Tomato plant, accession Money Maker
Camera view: horizontal (90 deg, fisheye); turntable rotation: 90 degrees
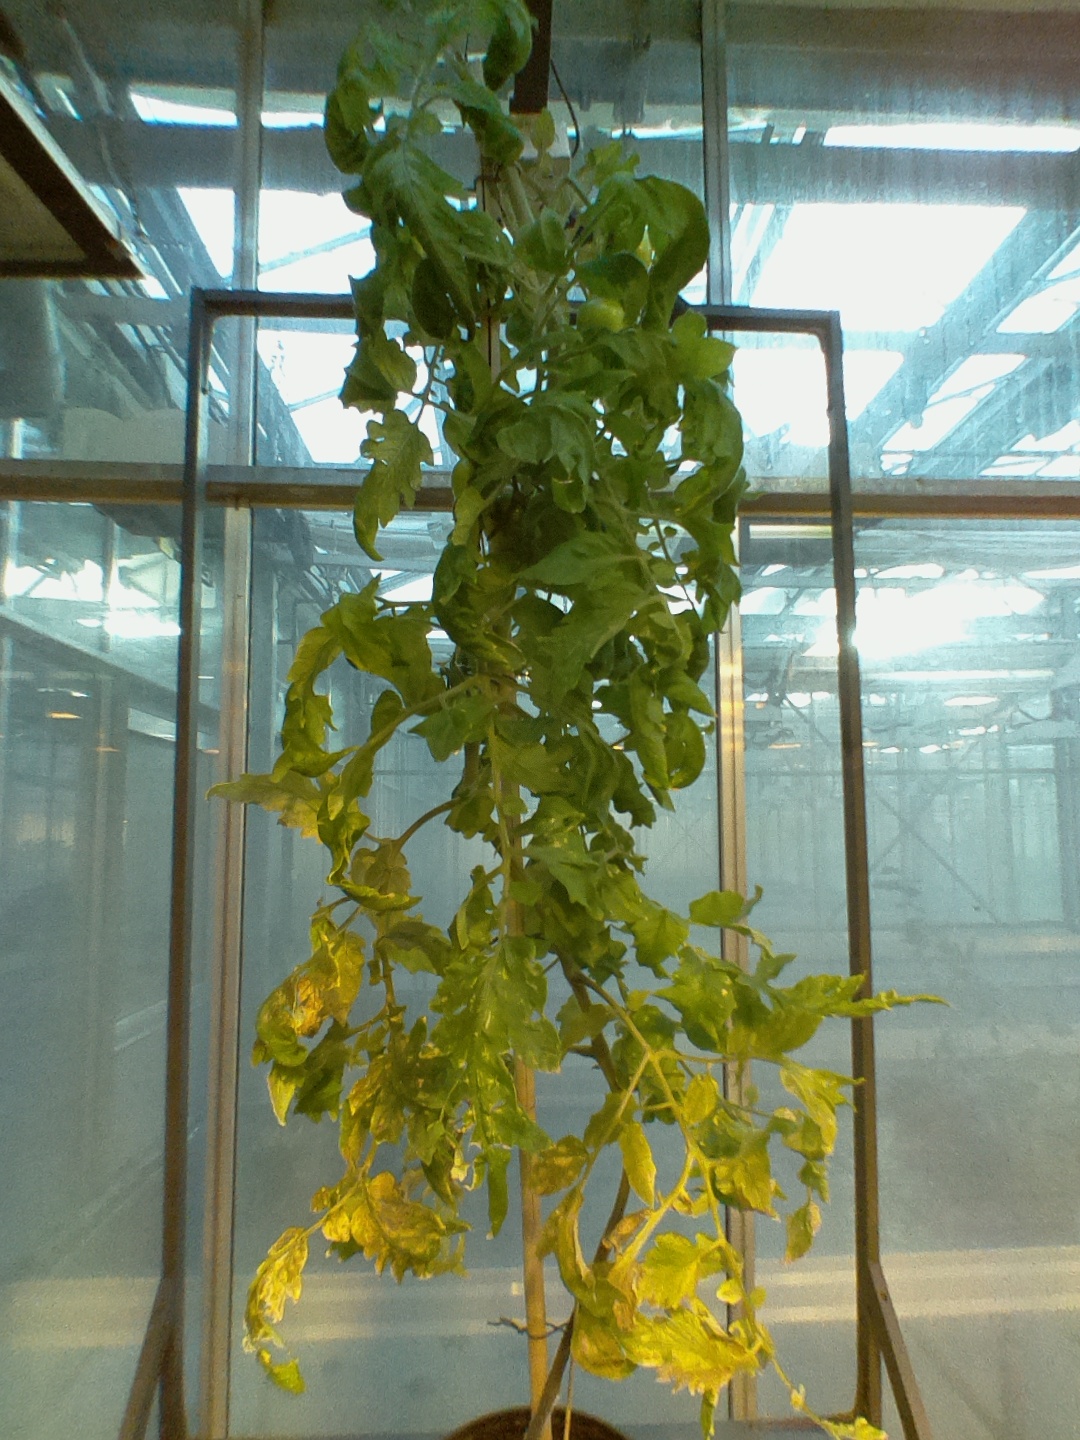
BBCH growth stage 76: 60%-70% of final fruit size